Stephen Bachiler

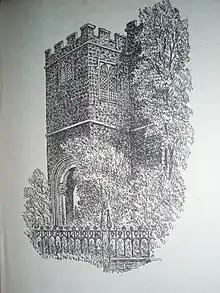
All Hallows Staining, England

In 1638, Bachiler and others, including his son-in-law Christopher Hussey, successfully petitioned to begin a new plantation at Winnacunnet, to which he gave the name Hampton when the town was incorporated in 1639. His ministry there became embroiled in controversy when Timothy Dalton was sent to the town as "teaching assistant" by the Boston church after New Hampshire was absorbed by Massachusetts in 1641. Shortly thereafter, Bachiler was excommunicated by the Hampton church on unfounded charges of "scandal", but protested to Governor Winthrop and was later reinstated. In other respects, Bachiler's reputation was such that in 1642, he was asked by Thomas Gorges, deputy governor of the Province of Maine, to act as arbitration "umpire" (deciding judge) in a Saco Court land dispute between George Cleeve and John Winter.